Camber thrust

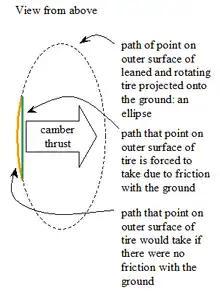

Camber thrust and camber force are terms used to describe the force generated perpendicular to the direction of travel of a rolling tire due to its camber angle and finite contact patch. Camber thrust is generated when a point on the outer surface of a leaned and rotating tire, that would normally follow a path that is elliptical when projected onto the ground, is forced to follow a straight path while coming in contact with the ground, due to friction. This deviation towards the direction of the lean causes a deformation in the tire tread and carcass that is transmitted to the vehicle as a force in the direction of the lean.